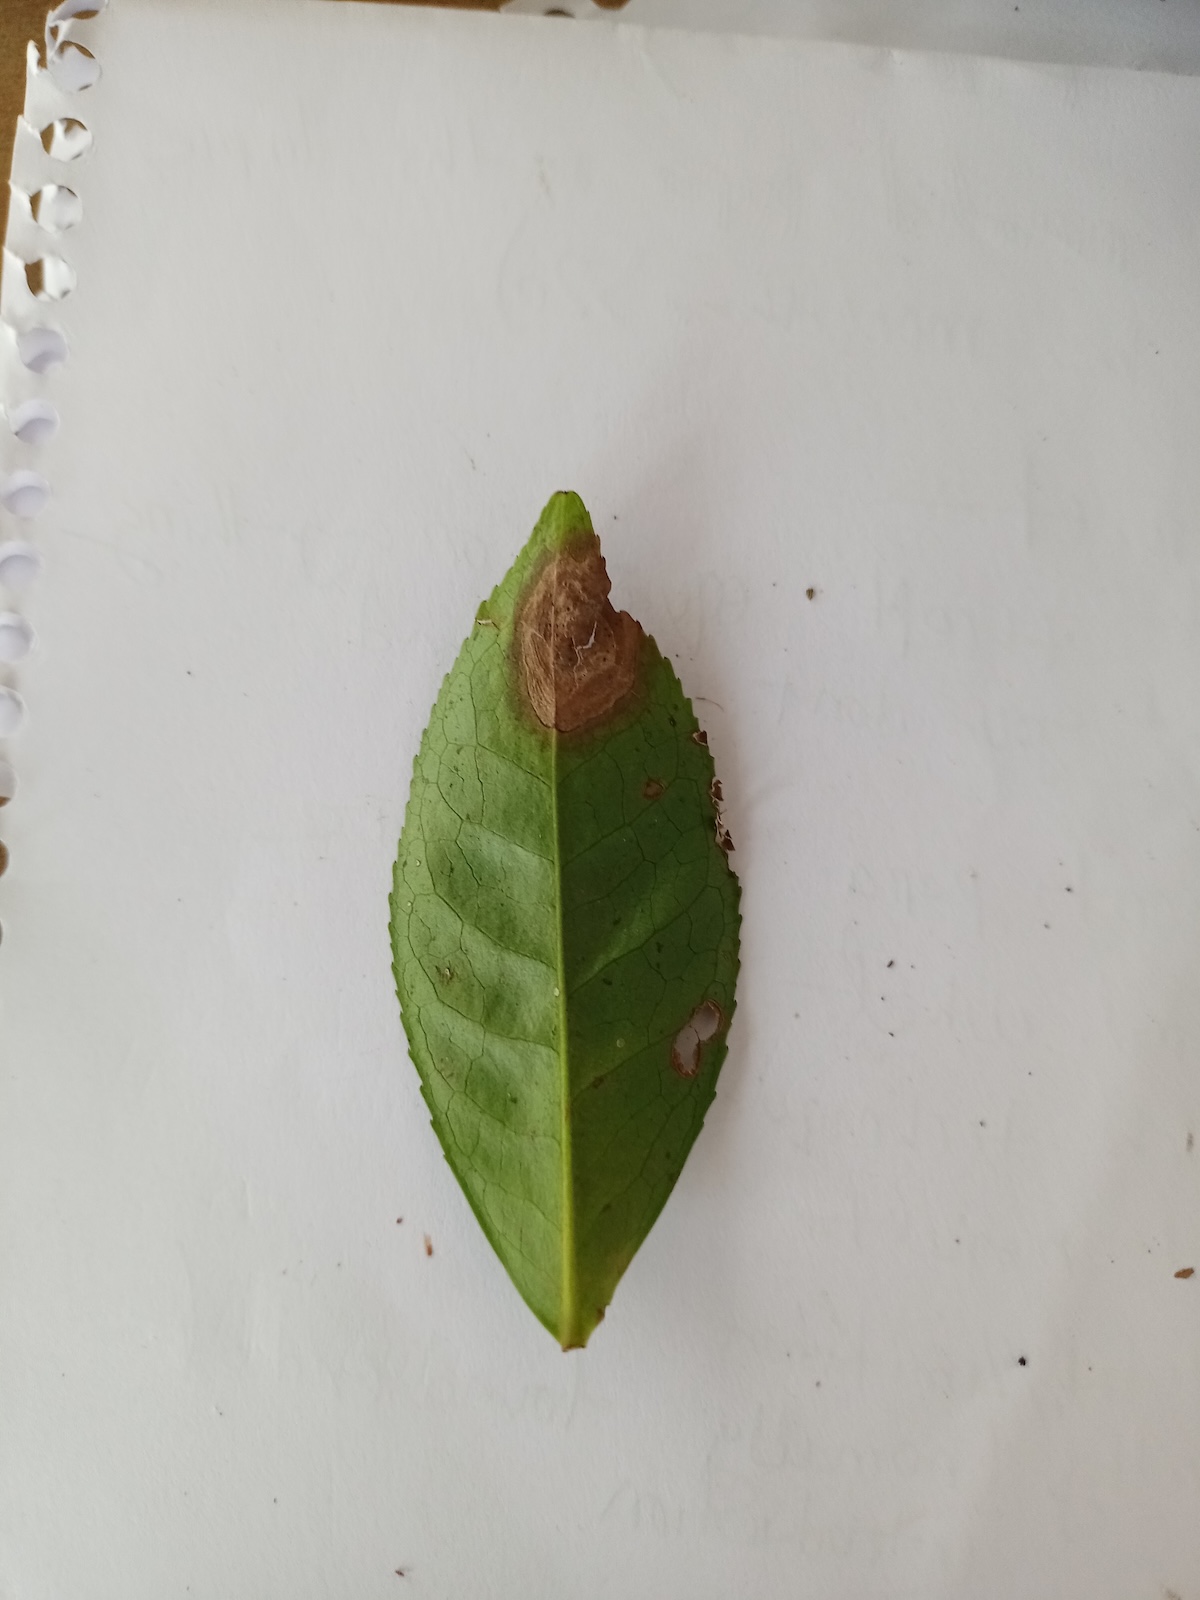
Label: Gray Blight